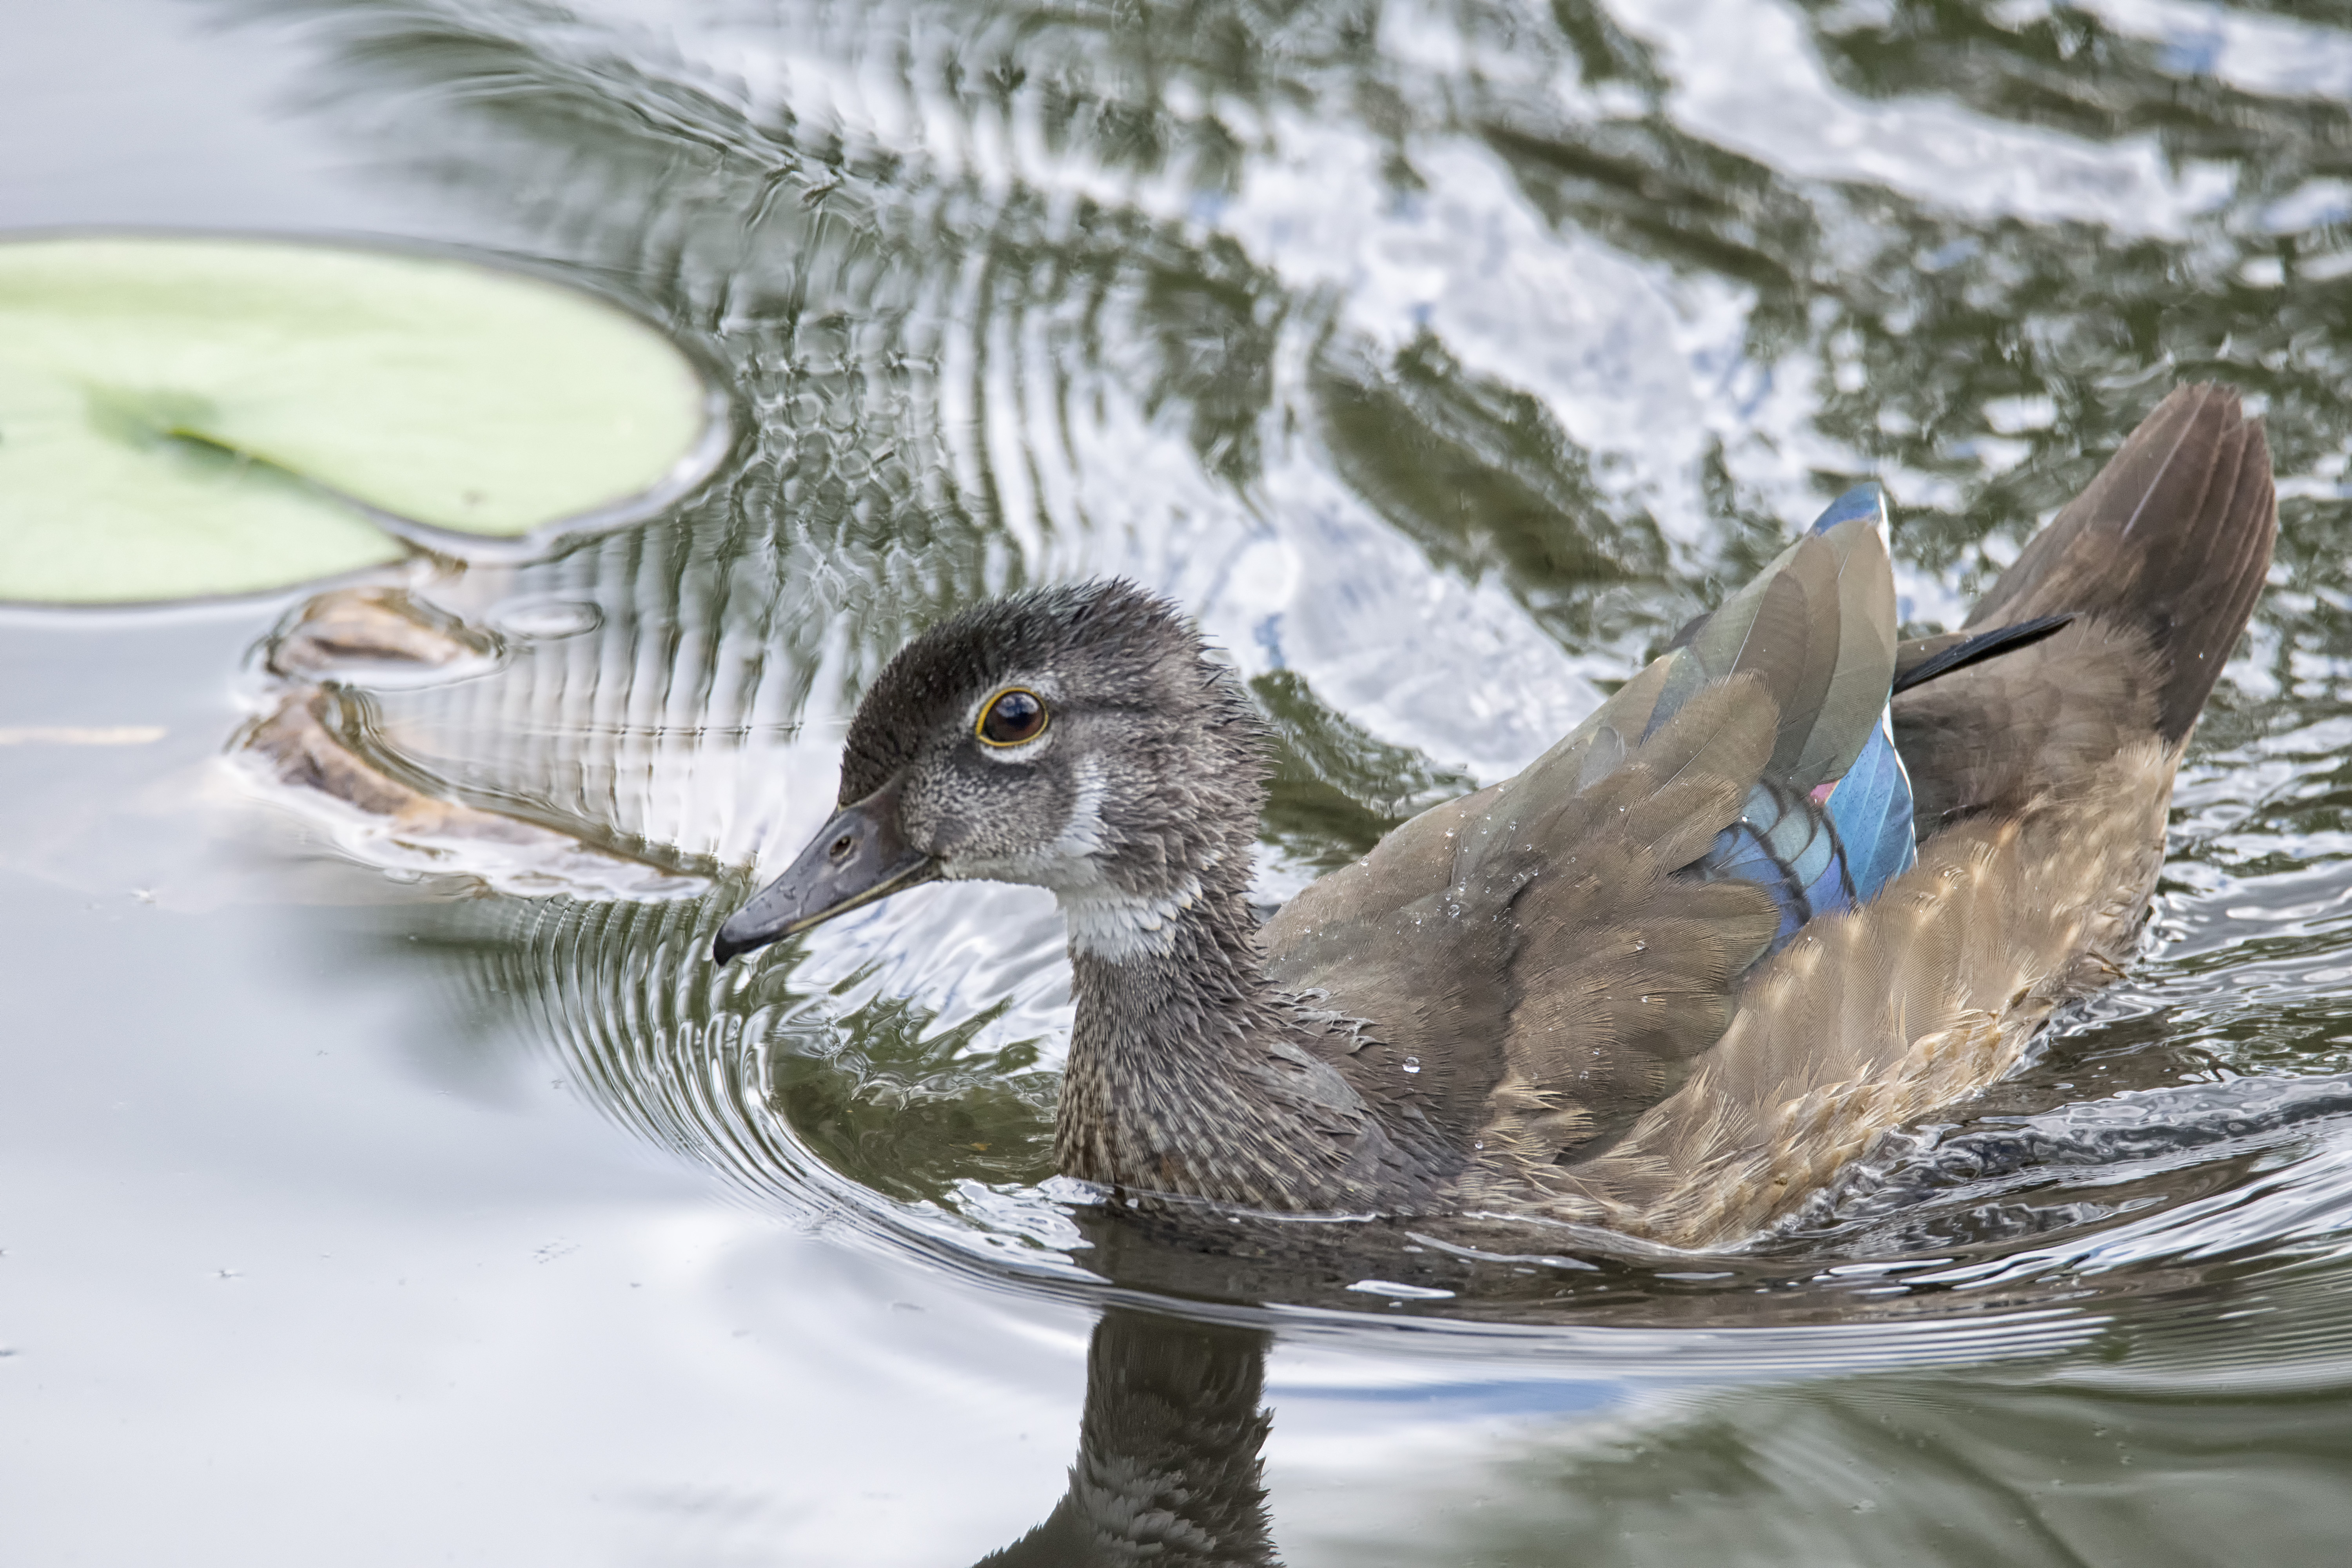
bird, wing, wood, wildlife, beak, fauna, duck, canada, vertebrate, quebec, waterfowl, water bird, mallard, canard, sherbrooke, oiseau, branchu, ducks geese and swans